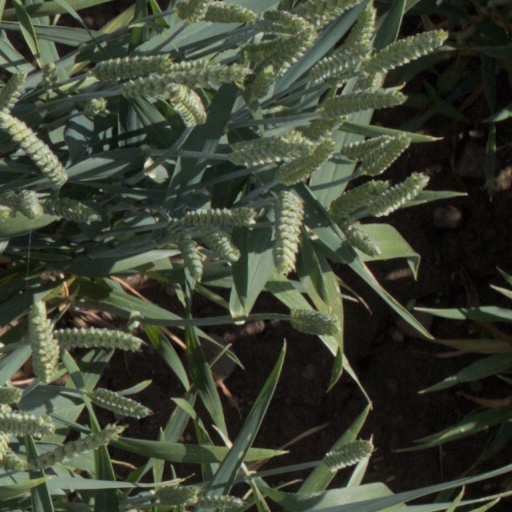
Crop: wheat